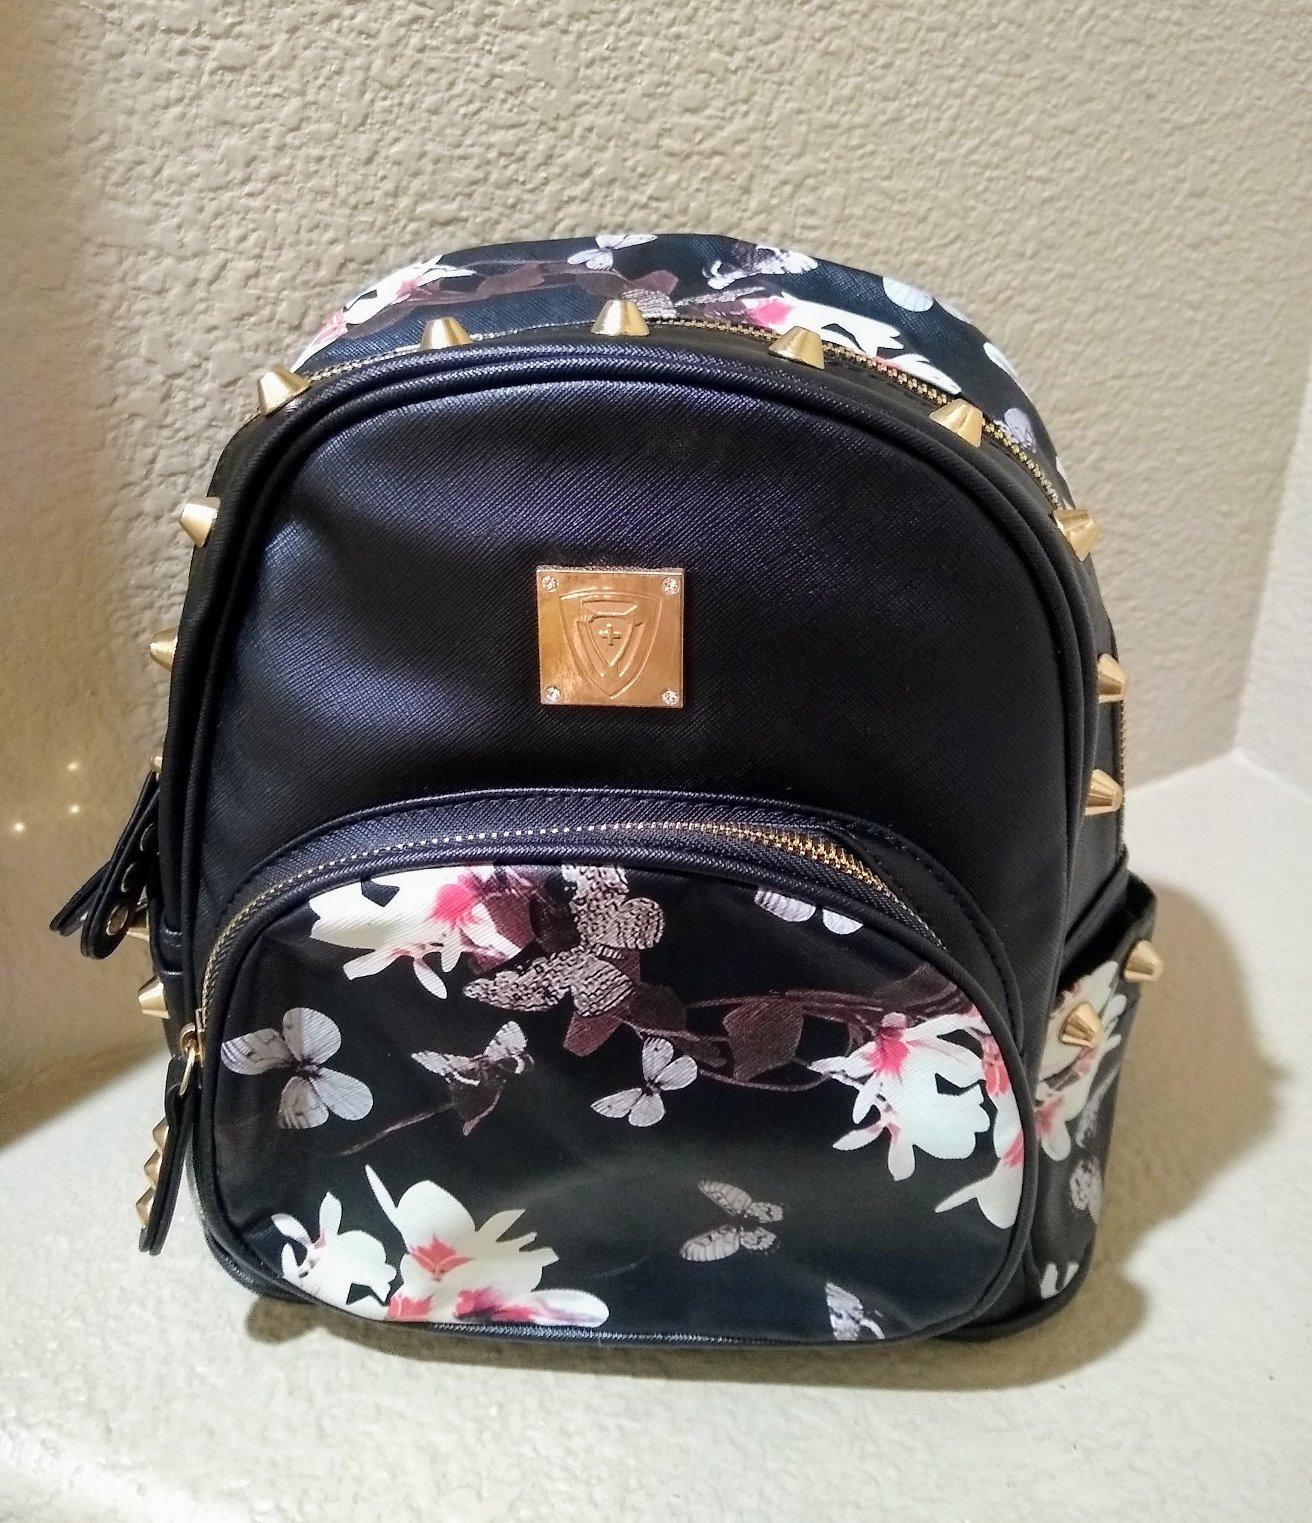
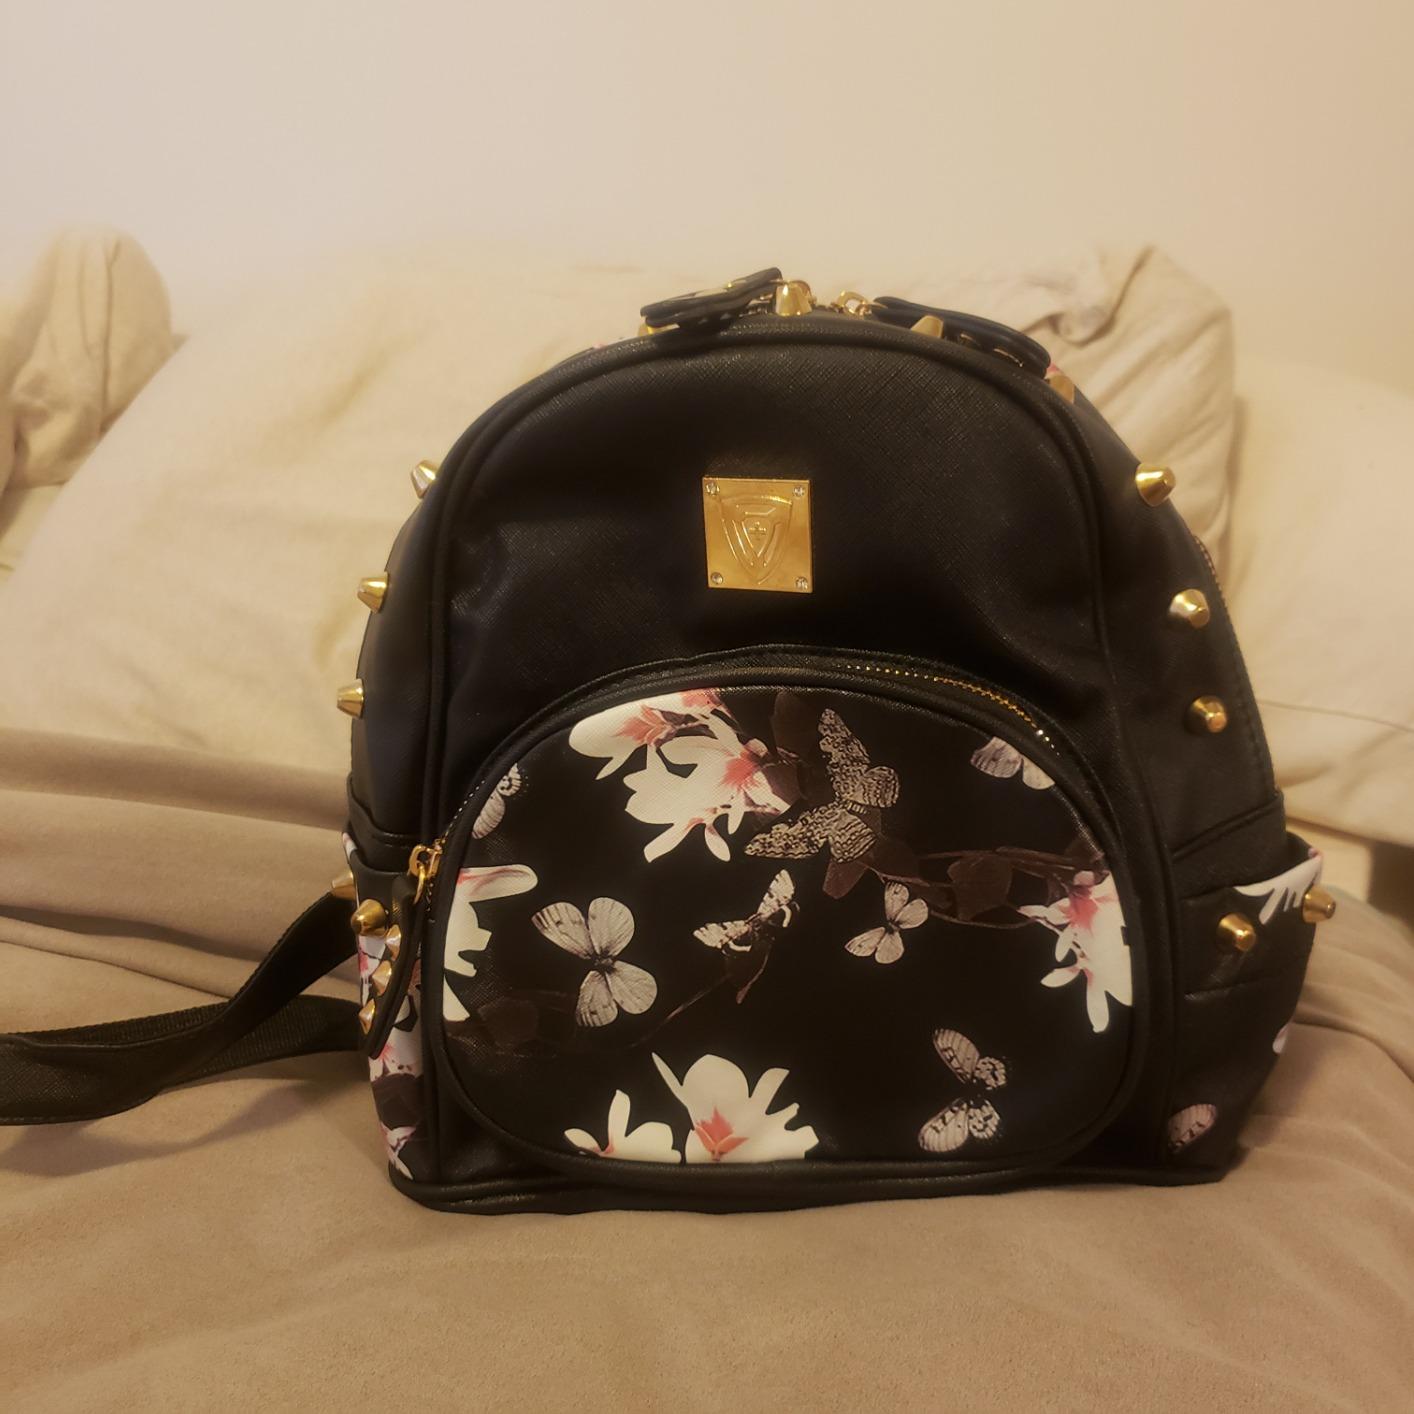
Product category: accessories_handbag
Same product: yes